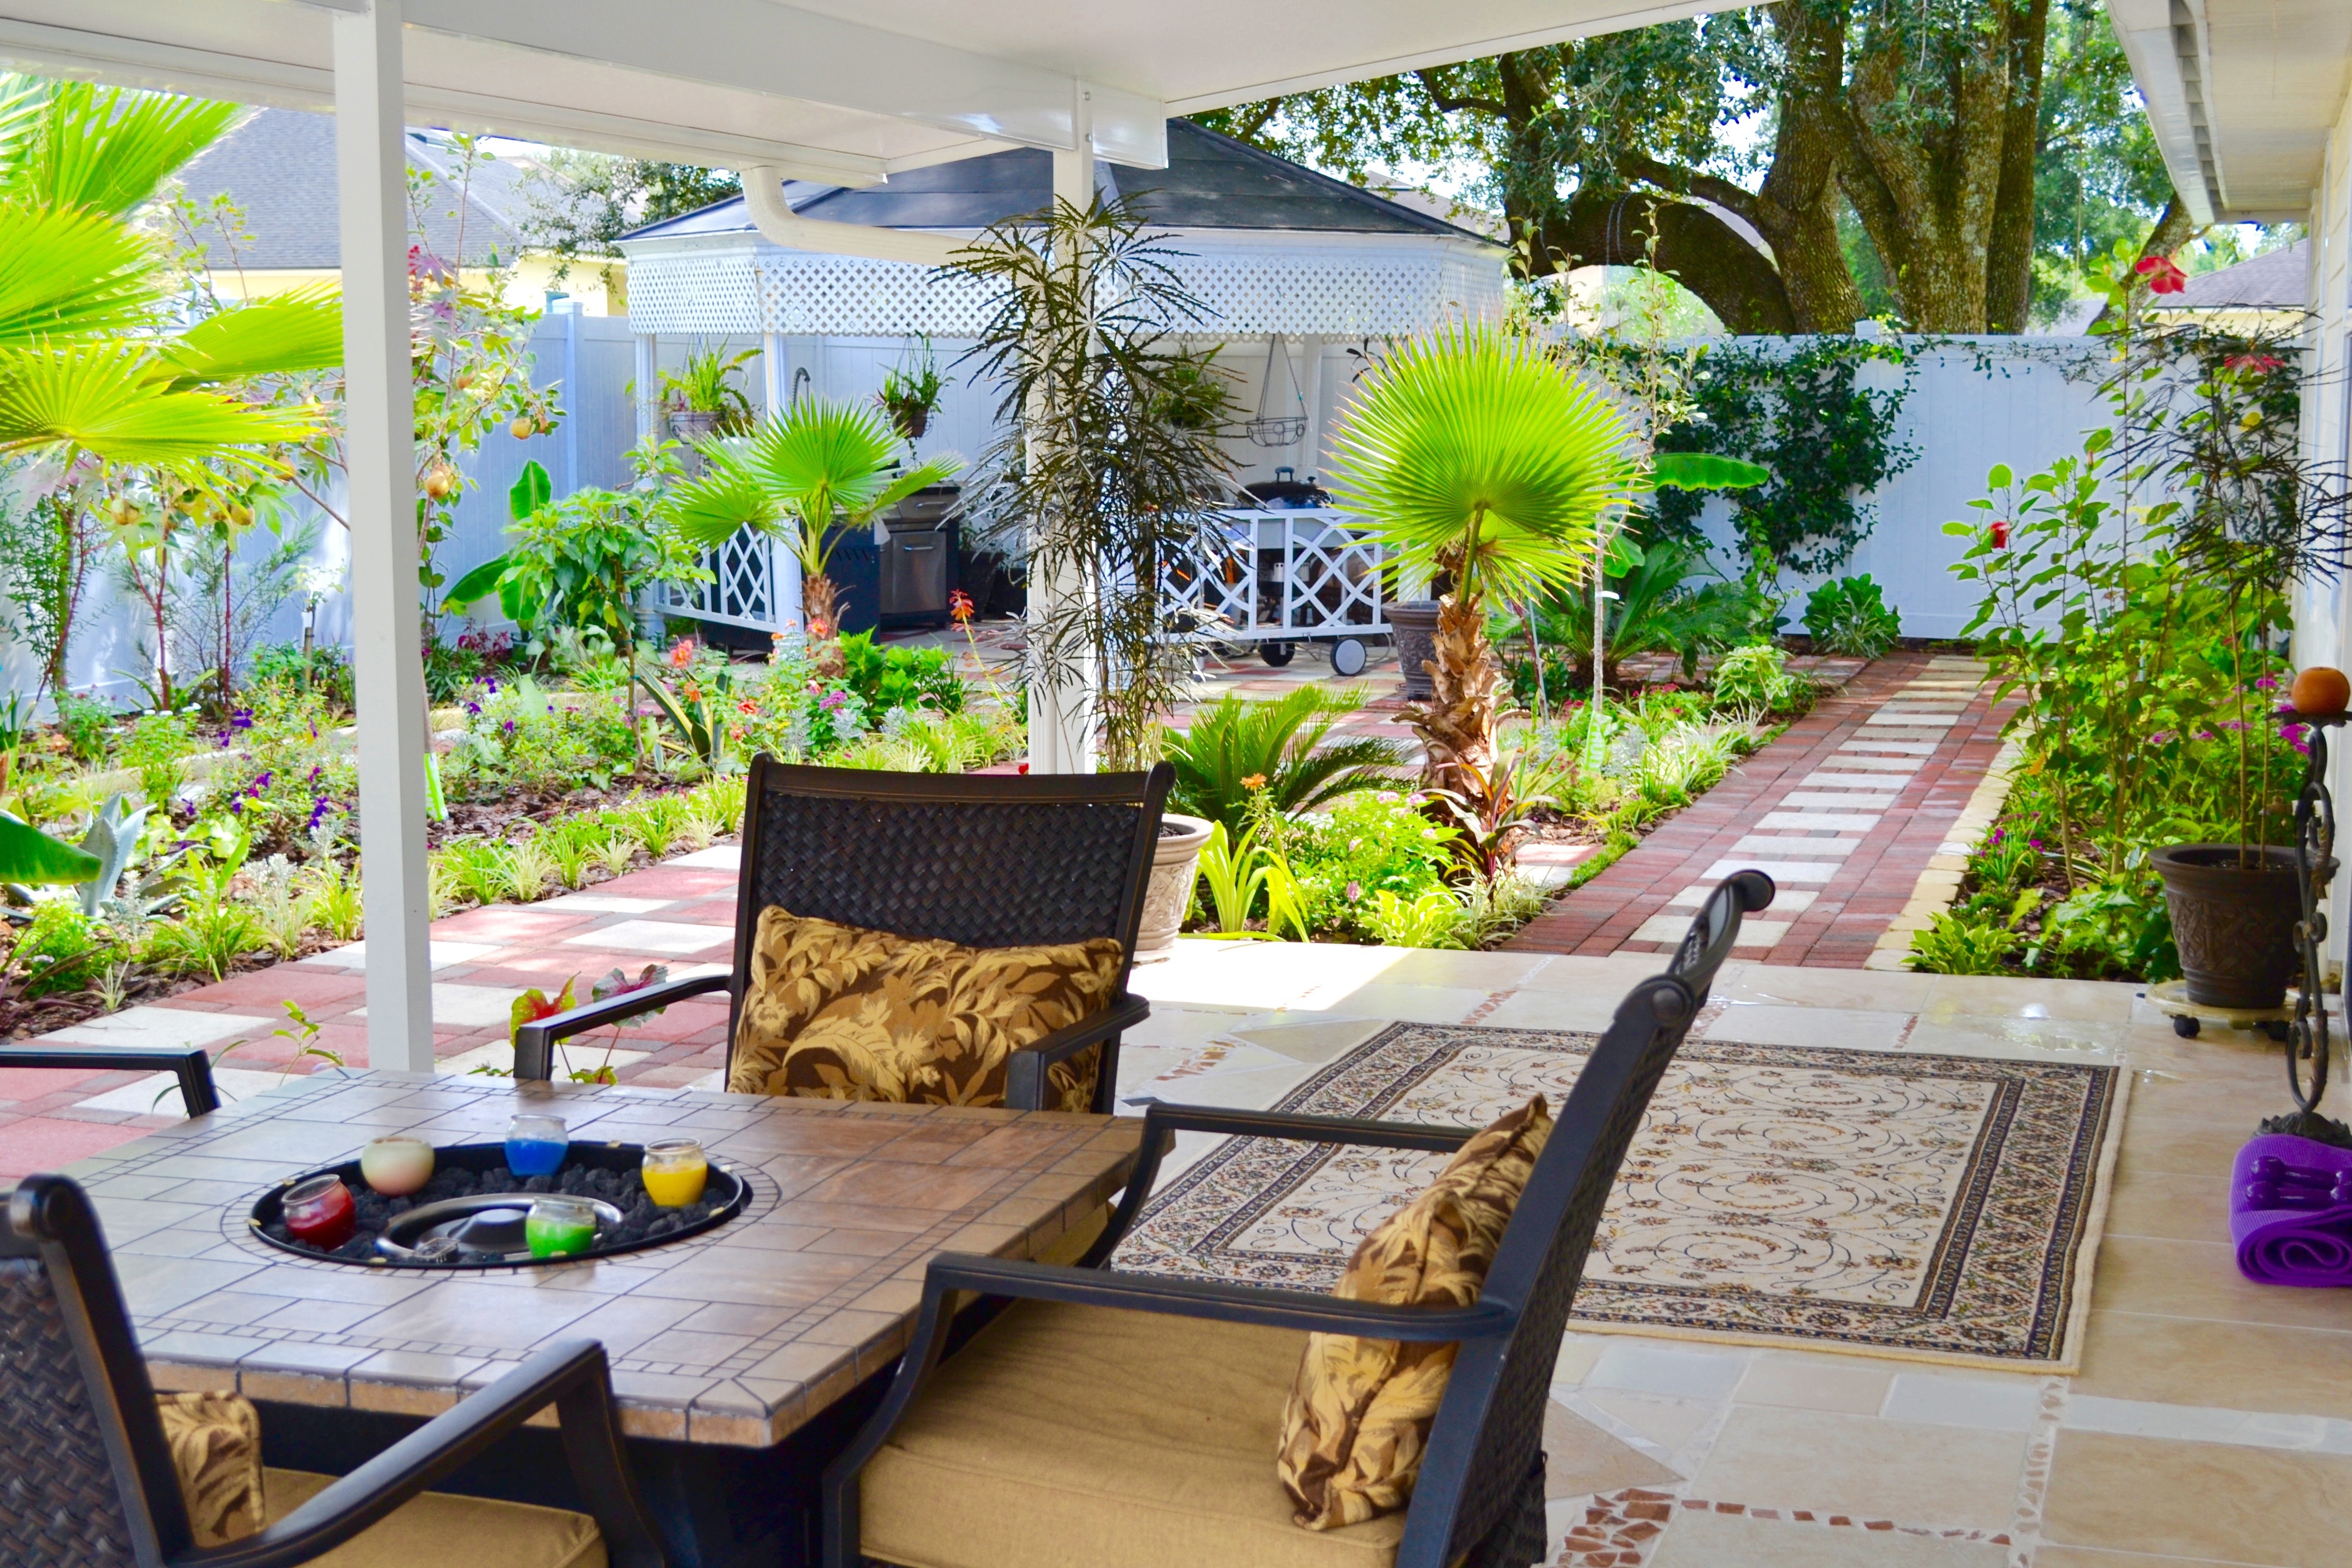
villa, house, flower, home, meal, space, backyard, residence, property, room, interior design, living, courtyard, design, resort, estate, yard, floristry, decorate, real estate, luxury home, outside room, outdoor structure